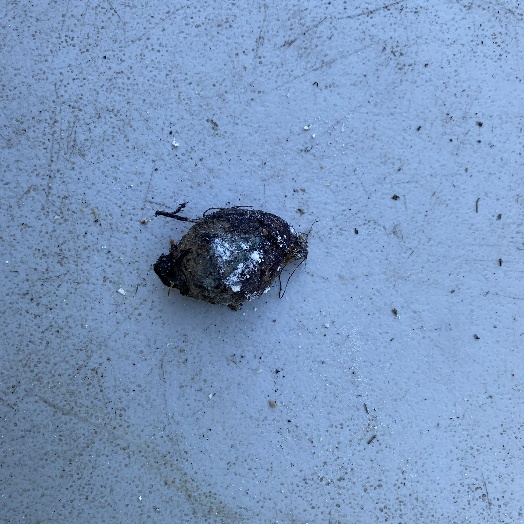
Label: generalcompost